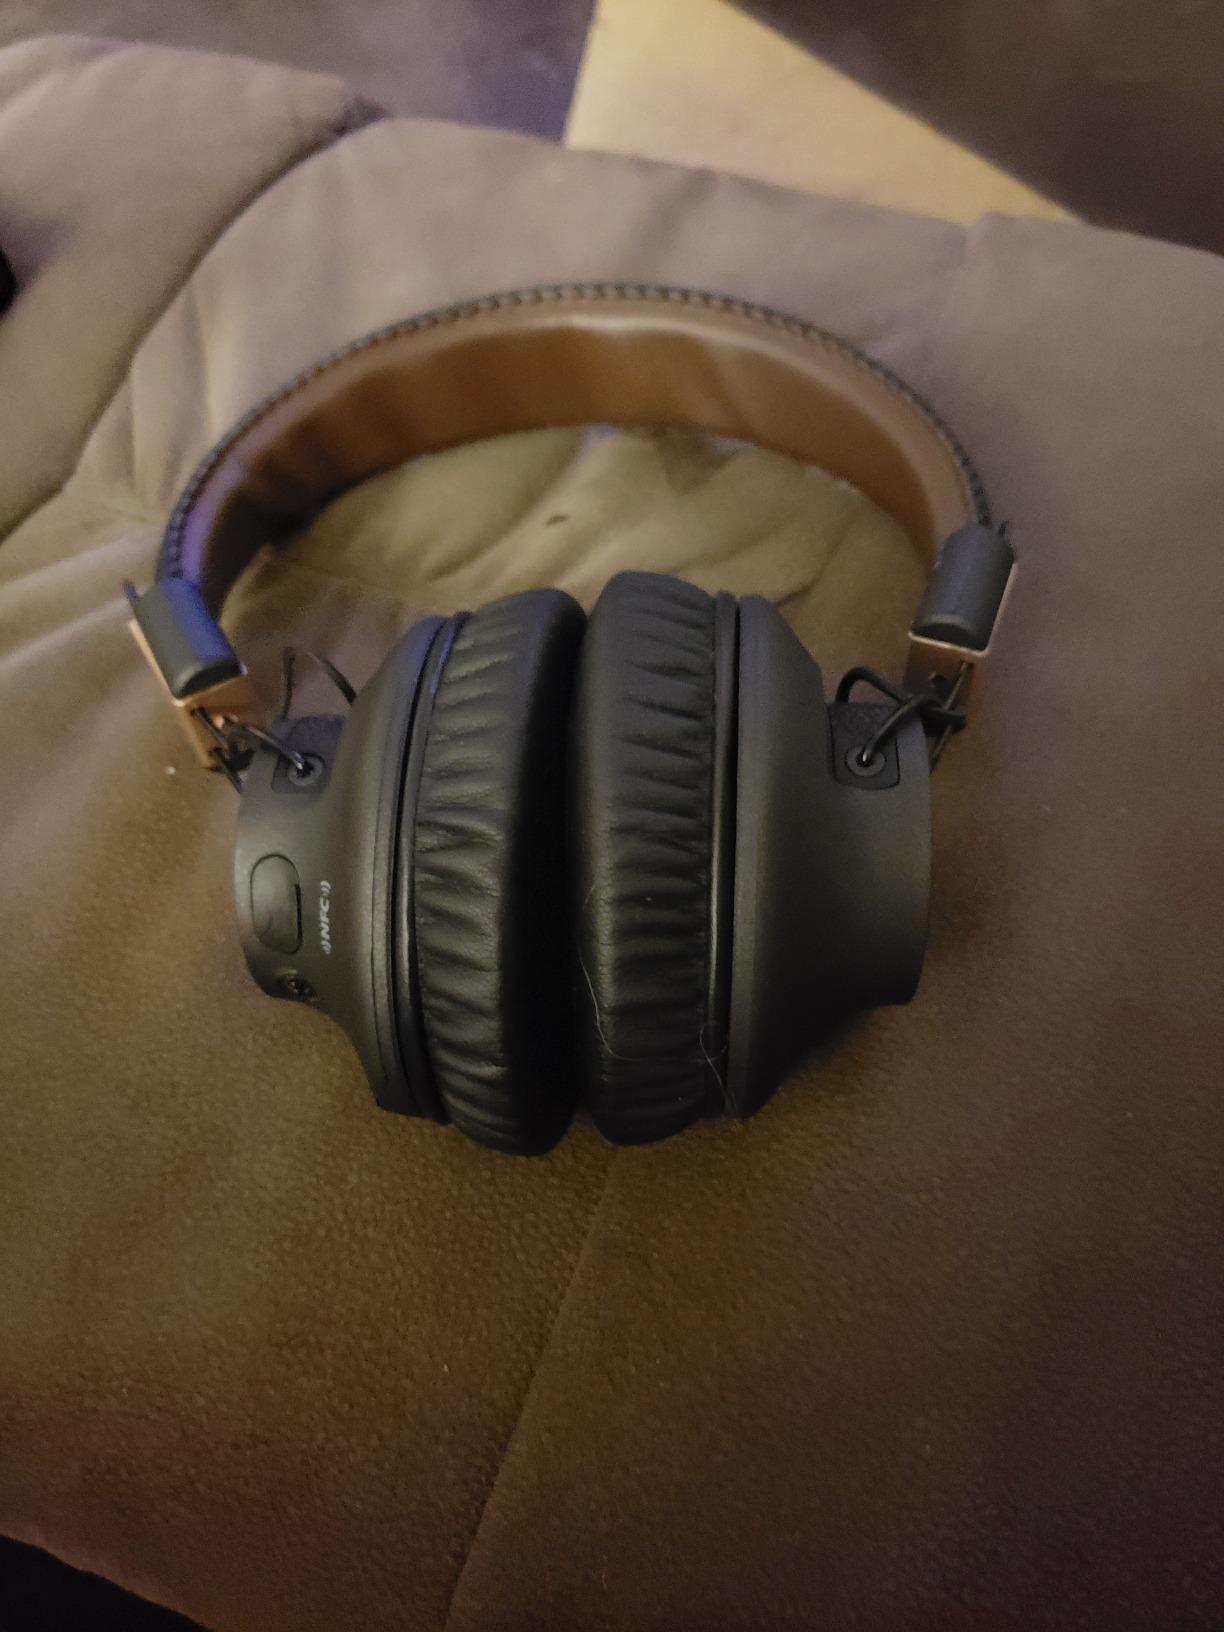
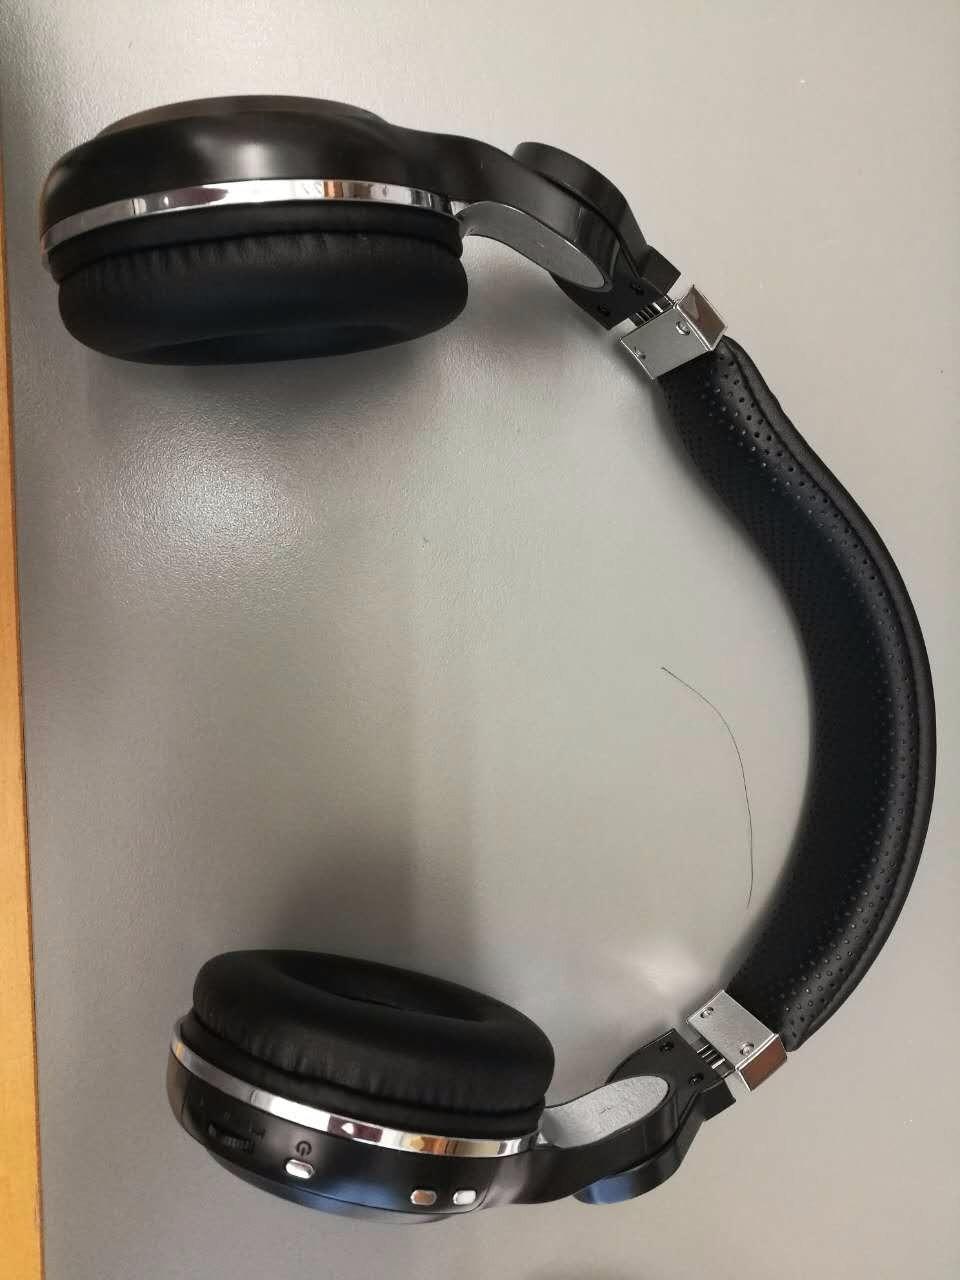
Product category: headphones
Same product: no